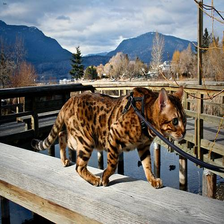
Species: cat
Breed: Bengal